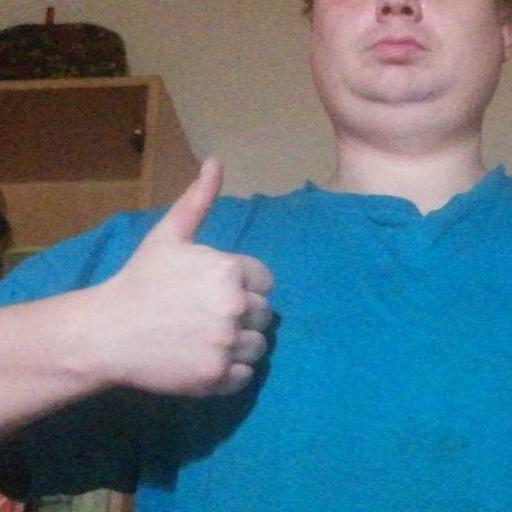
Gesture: like